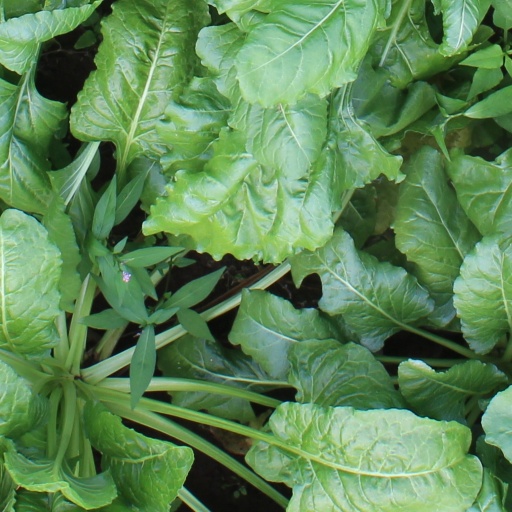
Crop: sugar beet